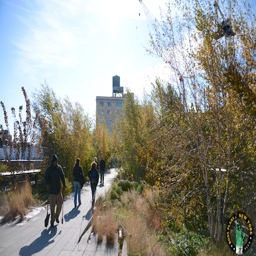
go for a walk and discover tourist attraction